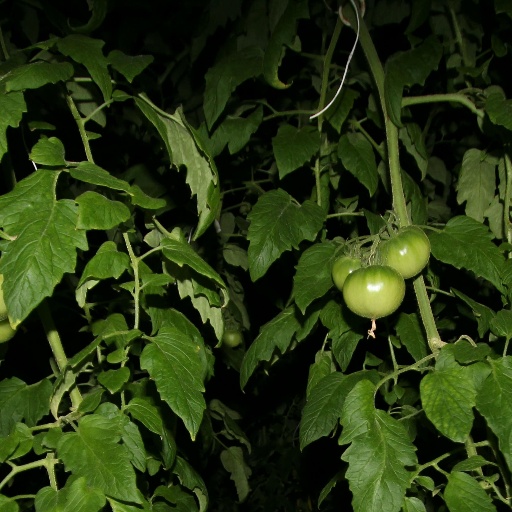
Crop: tomato